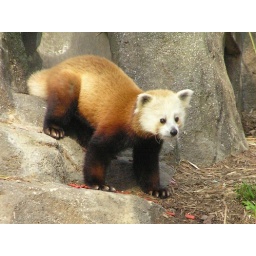
P5020638 10 month old red panda male Wicket at Smithsonian's National Zoo in Washington, DC